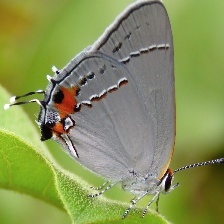
Species: GREY HAIRSTREAK
Butterfly family (ImageNet category): lycaenid_butterfly